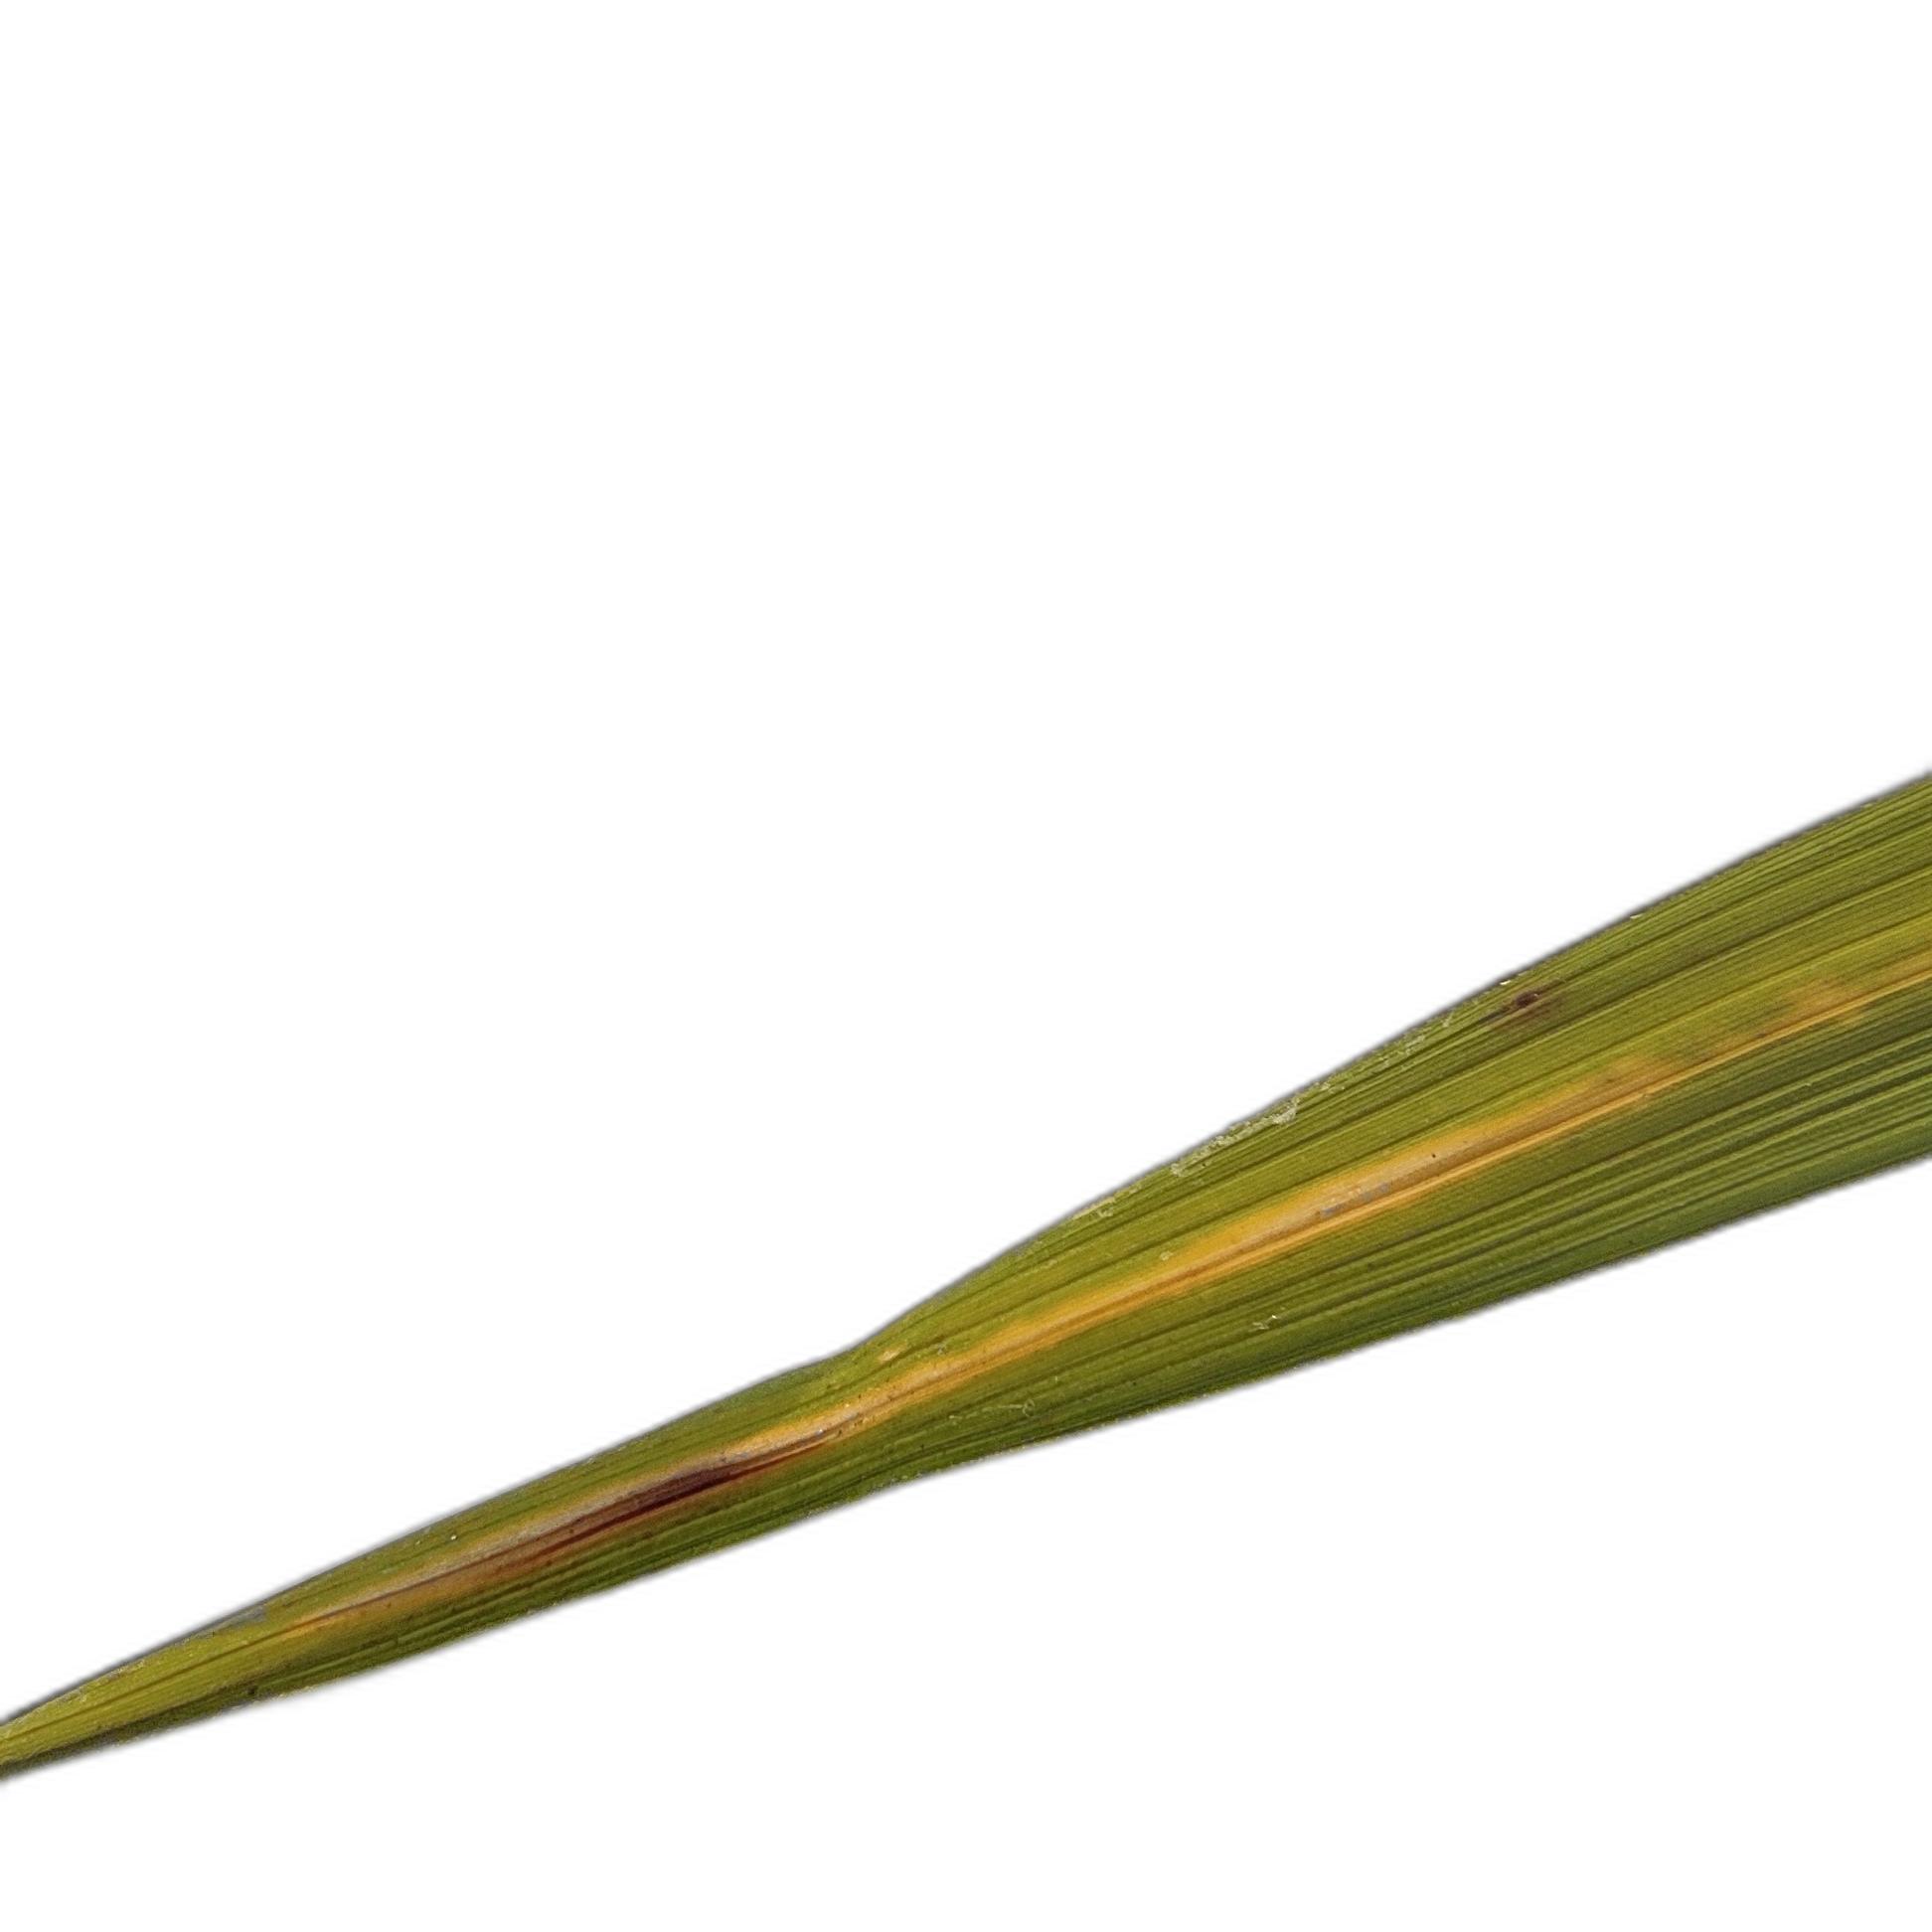
Label: Rice Stripes